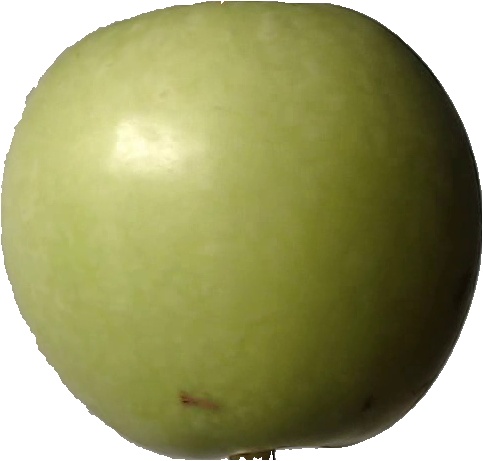
Label: apple_granny_smith_1